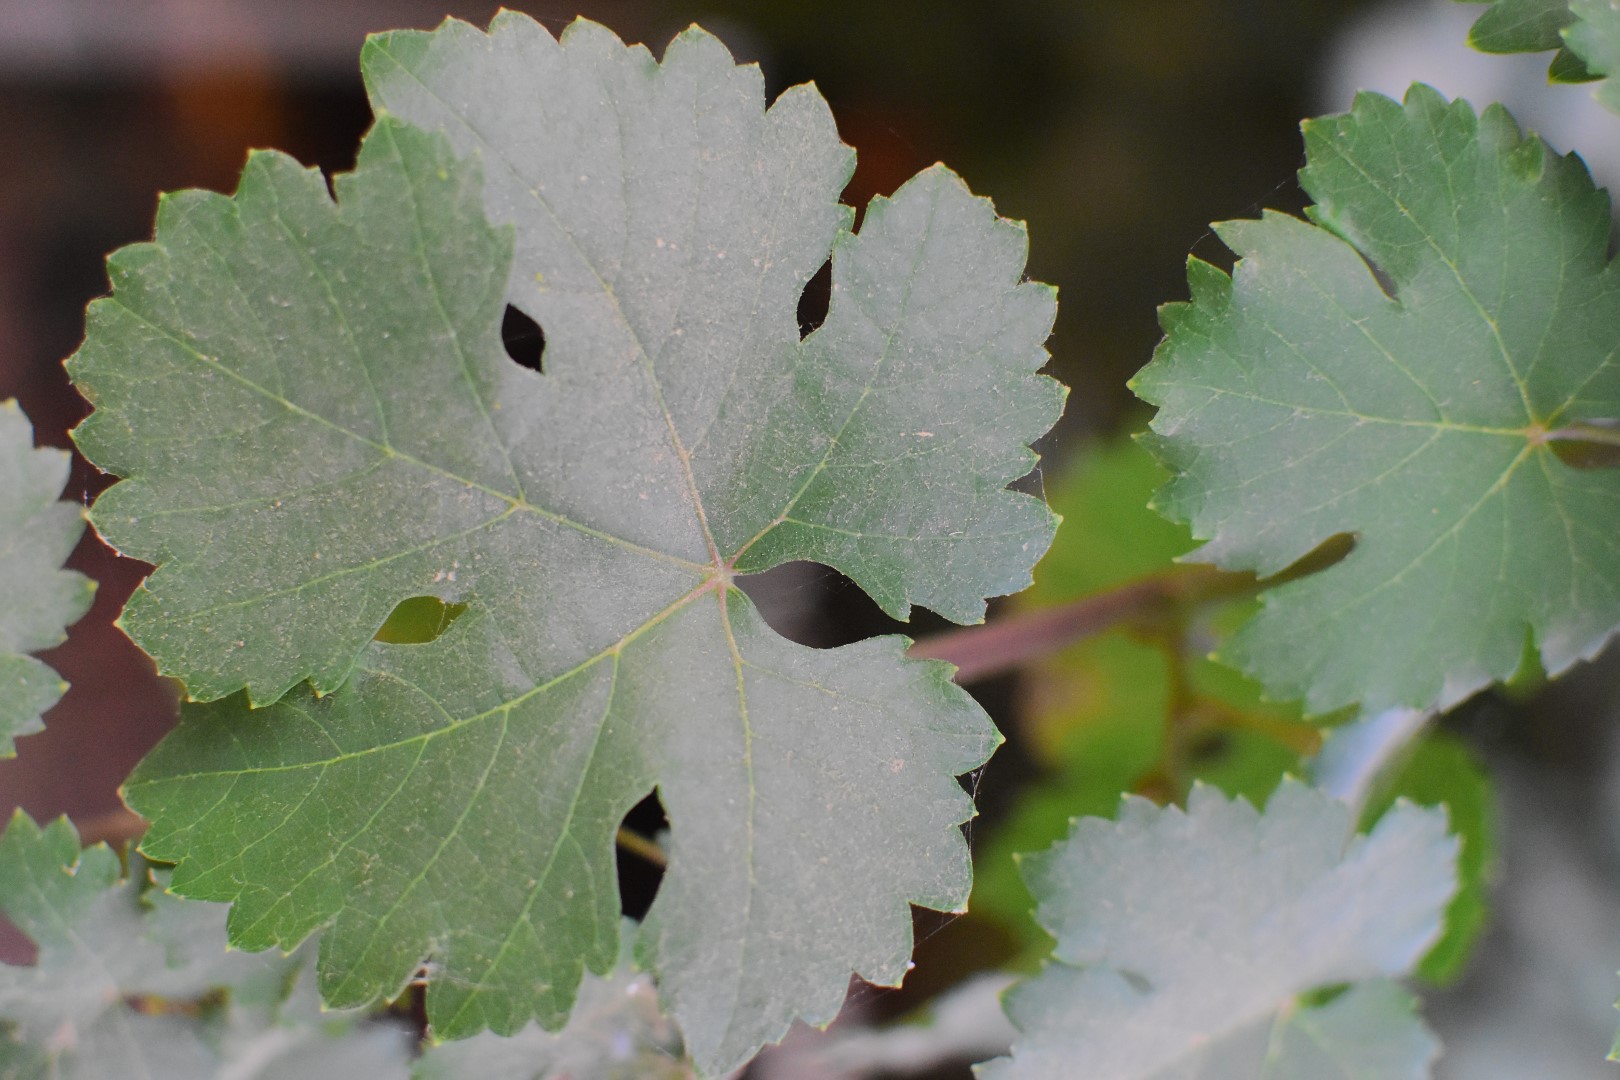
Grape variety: Aswud Balad